Senate of the Ottoman Empire

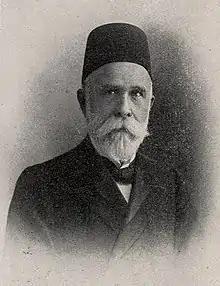
Halim Bey, prominent member of the Senate during the Second Constitutional Era.

After the proclamation of the Second Constitutional Era, amendments were made to the 1876 constitution. According to these amendments, the Senate began to assemble every year at the beginning of November, convene at the pleasure of the sultan, and disassemble after four months. The Senate usually convened after the Chamber of Deputies. In extraordinary conditions, at the sultan's request, or after a written appeal signed by the majority of the Chamber of Deputies, the entire parliament could convene earlier in a joint session of the Senate and the Chamber and extend the session.